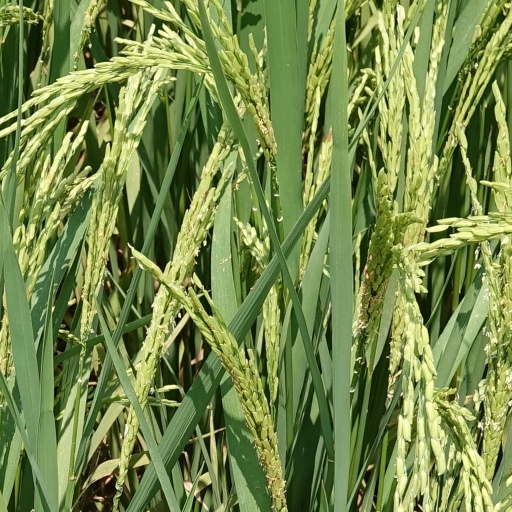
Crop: rice